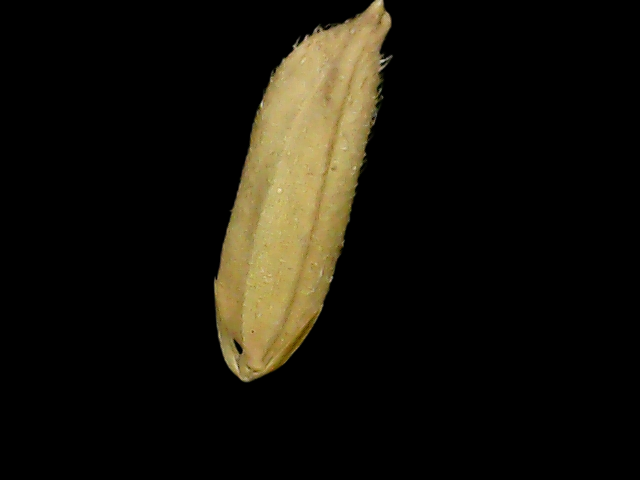
Rice variety: Binadhan07